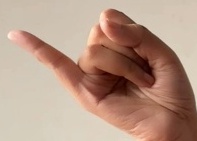
ASL sign: J